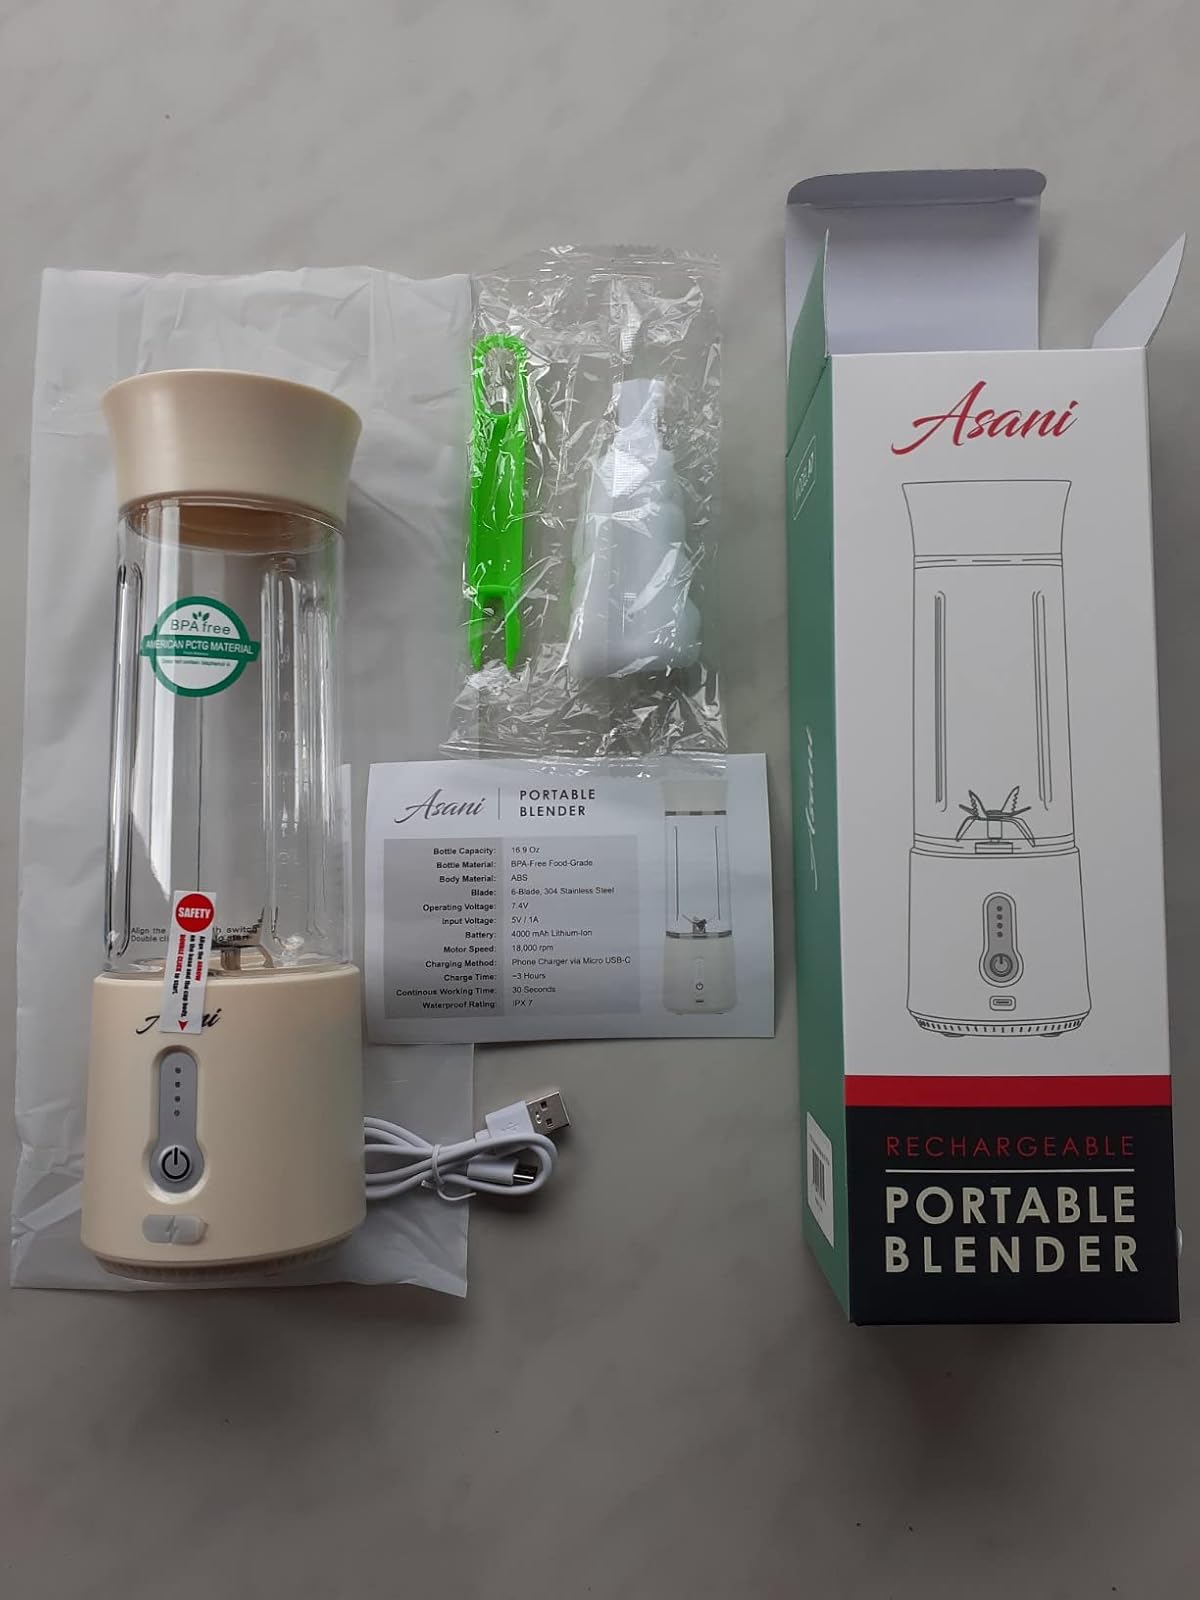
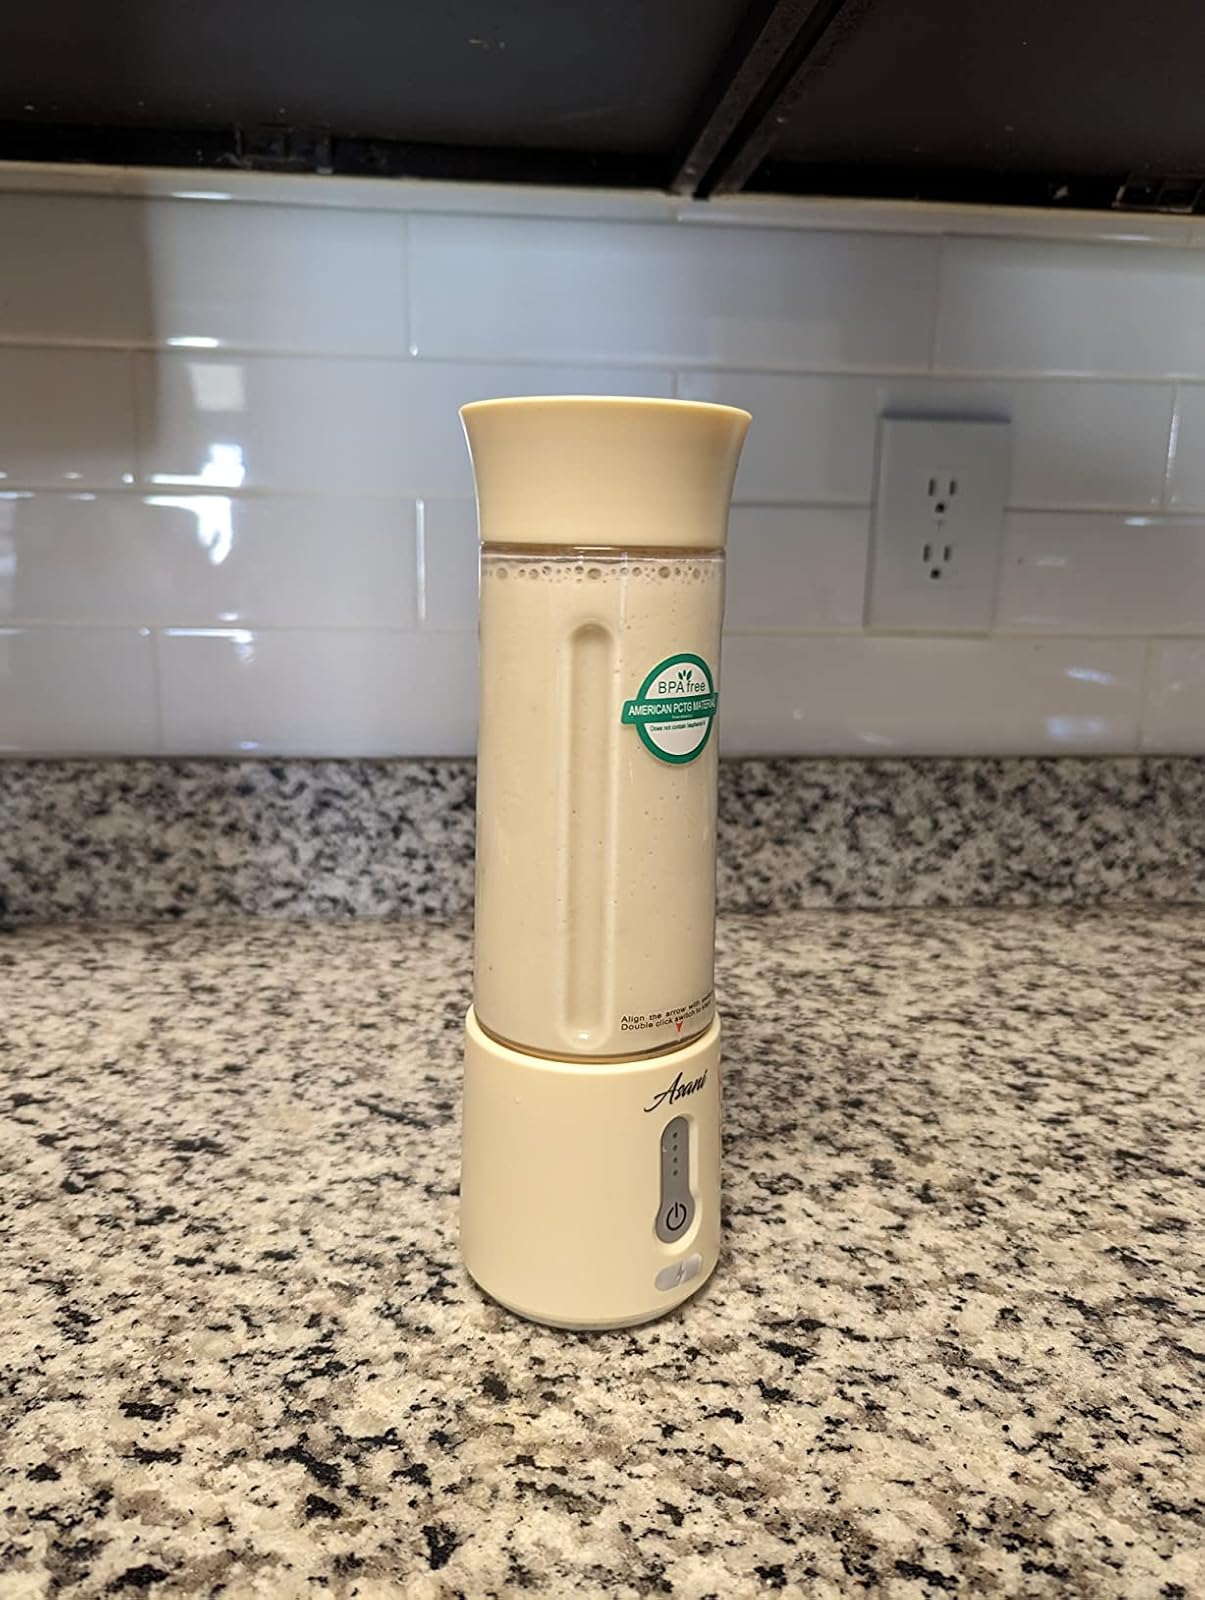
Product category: items_blender
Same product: yes